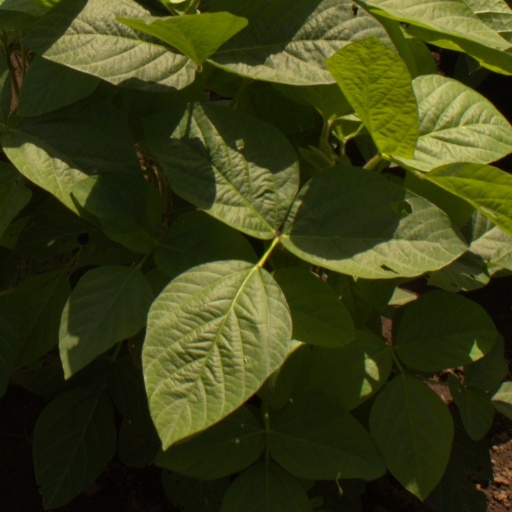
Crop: soybean